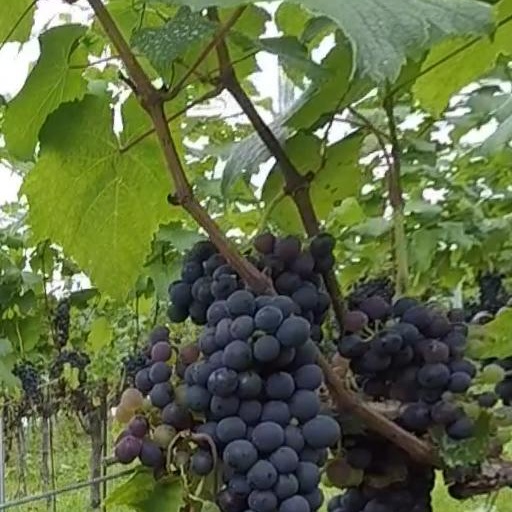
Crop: grape